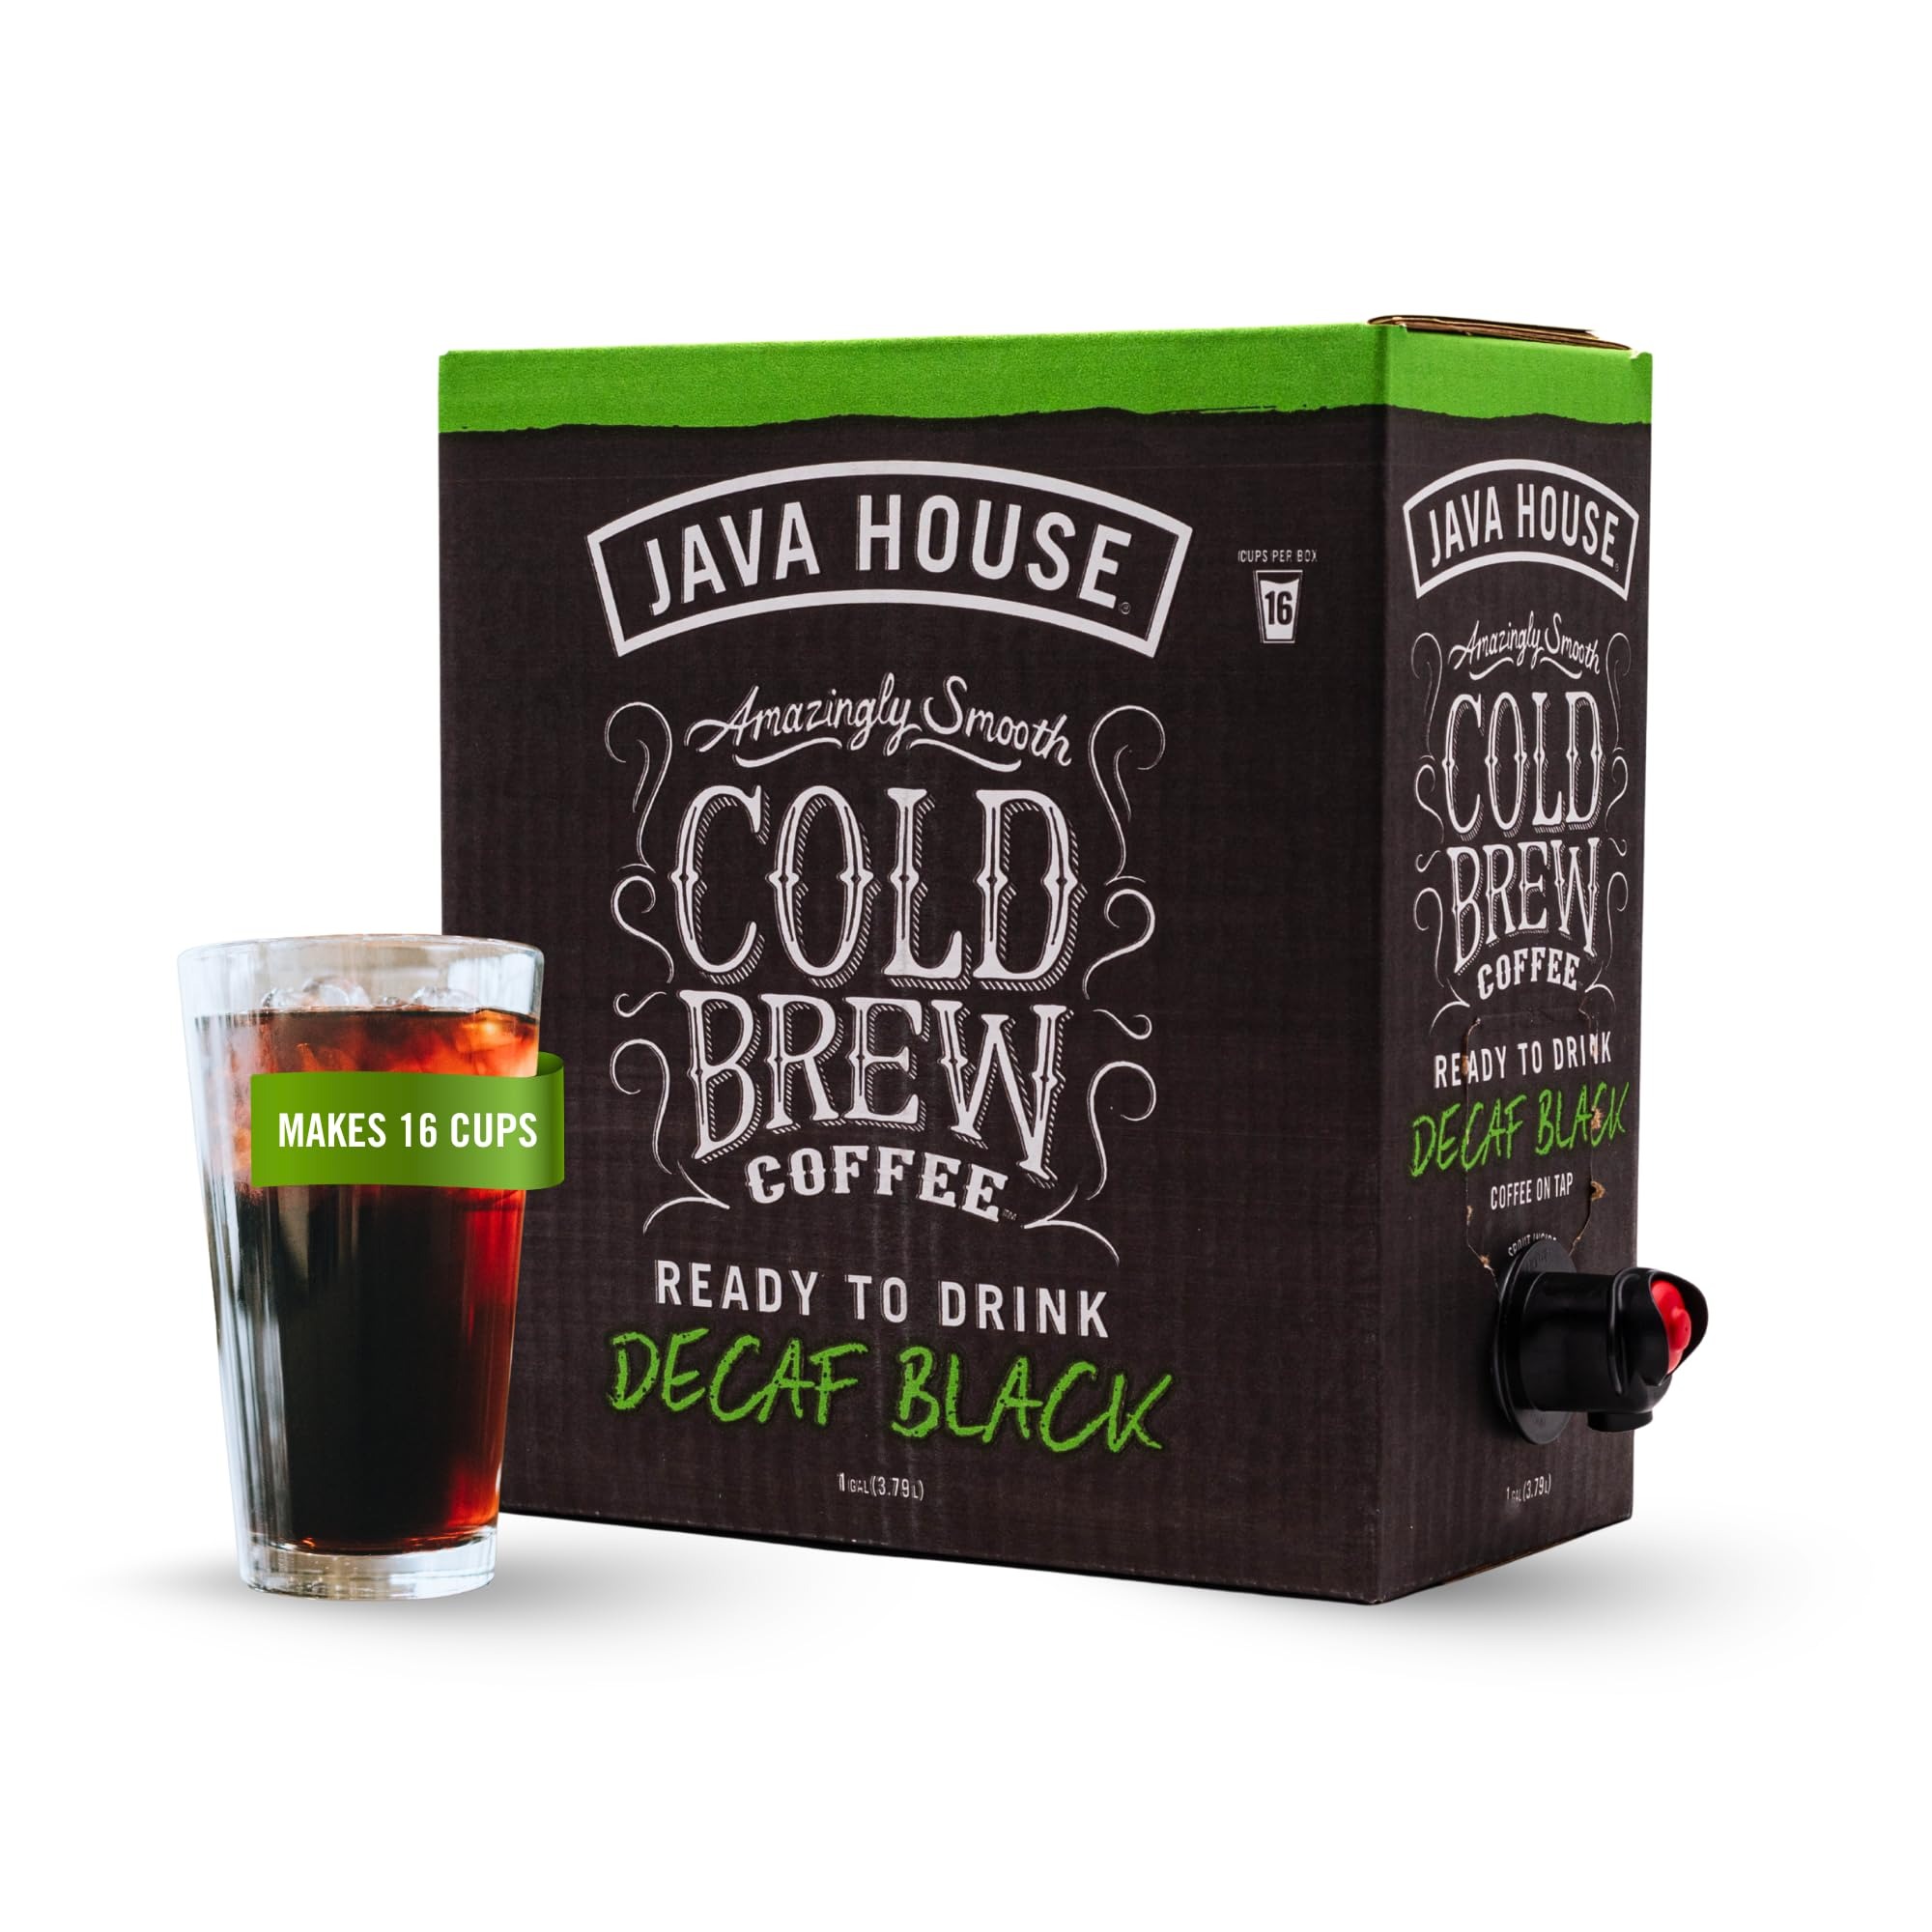
Item Name: Java House Cold Brew Coffee On Tap, (128 Fluid Ounce Box) Not a Concentrate, No Sugar, Ready to Drink Liquid (Decaf)
Bullet Point 1: COLD BREWED: Made from 100% Arabica coffee beans that are small batch roasted and cold-steeped for 12 hours to create smooth coffee perfection! Our process takes away the acidity and bitter flavor of a typical cup of coffee. Our cold brew is naturally sugar free.
Bullet Point 2: READY TO DRINK: No need to measure or mix like a concentrate or wait for the coffee to cool down with traditional brewing techniques. This coffee is ready to drink.
Bullet Point 3: COFFEE ON TAP: Conveniently boxed to fit and pour from the fridge, enjoy instant cold brewed coffee at the push of a button thanks to the built-in spout.
Bullet Point 4: SHELF-STABLE: Store at room temperature until ready to enjoy. Refrigerate after opening. Best enjoyed cold or on ice.
Bullet Point 5: DECAF: None of the caffeine, all the smooth and balanced full body coffee flavor you expect from a medium roast coffee.
Value: 128.0
Unit: Fl Oz

Price: 29.99